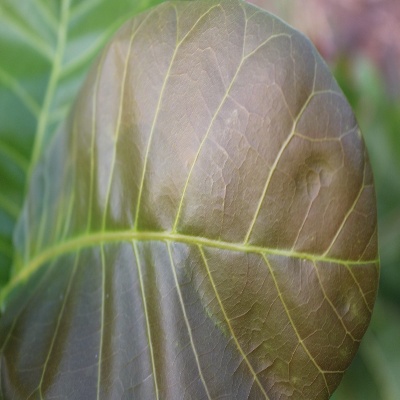
Crop: Cashew
Condition: healthy